Hochdorf, Esslingen

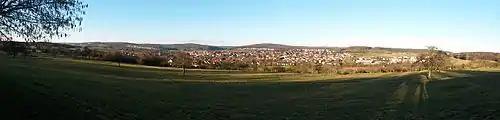
View from Hochdorf

Hochdorf consists of the village of Hochdorf, the Ziegelhof house, and the deserted village of Hinterburg.